Giuseppe Capogrossi

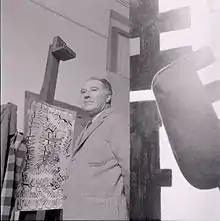
Capogrossi photographed in his studio, 1972. Fondo Paolo Monti, BEIC

Capogrossi was born in Rome. After obtaining a degree in law in 1923–1924, he decided to study painting with Felice Carena at Accademia di Belle Arti di Roma. In 1927 Capogrossi embarked on a formative trip to Paris together with fellow artist and acquaintance Fausto Pirandello.